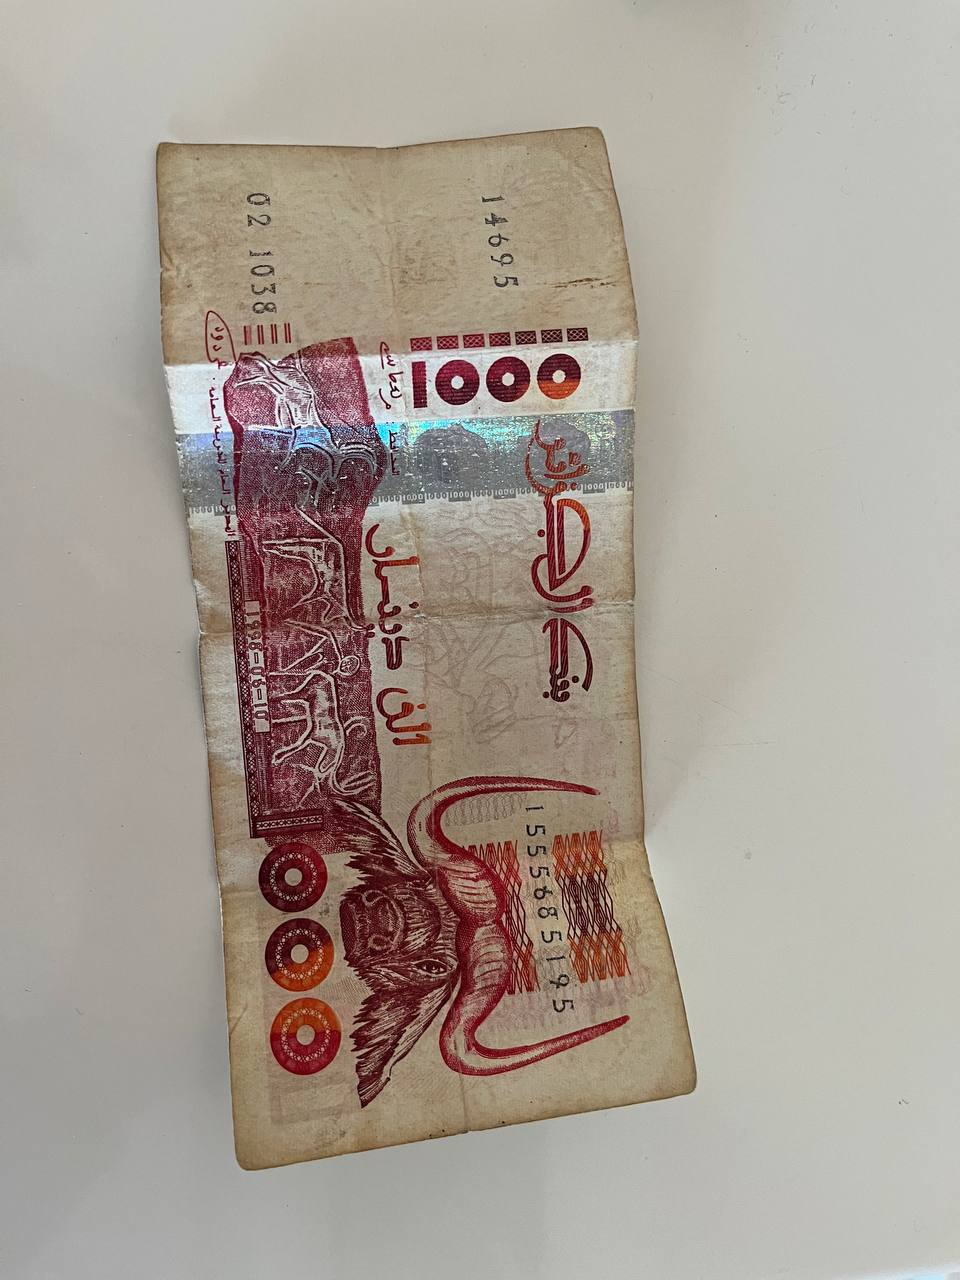
Denomination: 1000DZD